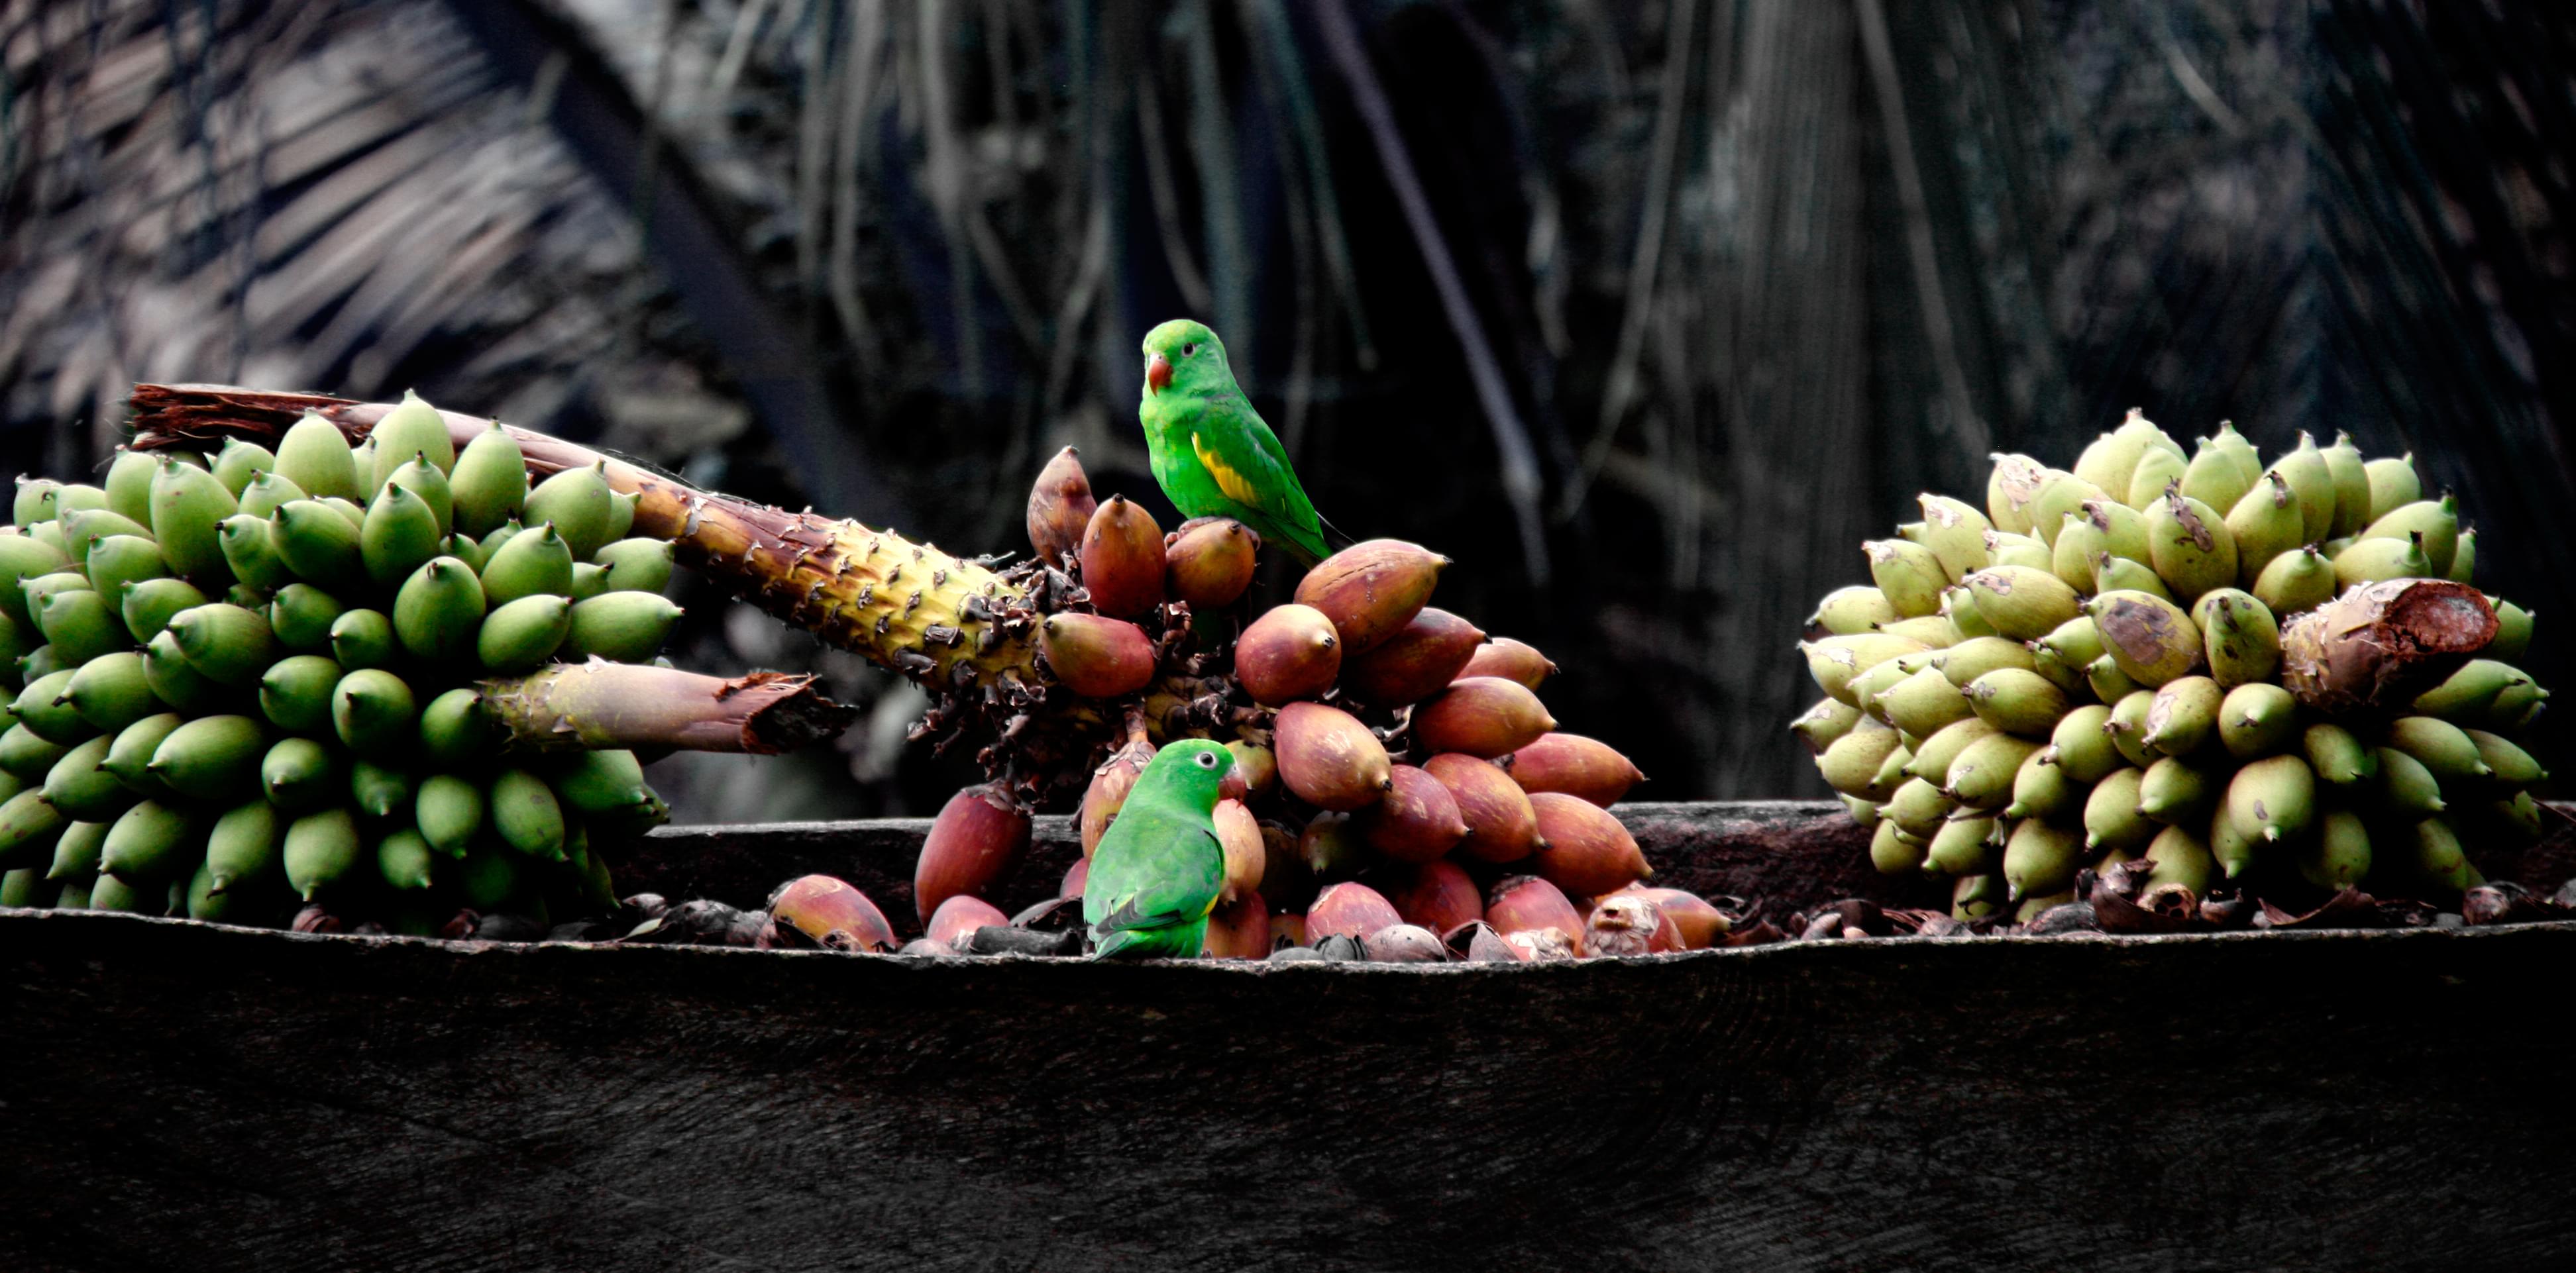
plant, farm, fruit, flower, food, green, farming, produce, botany, agriculture, flora, birds, bananas, fruits, parrots, flowering plant, cultivating, land plant, wldlife